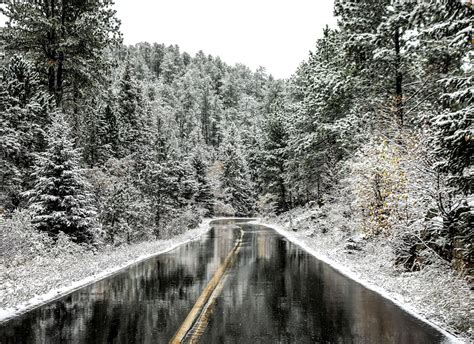
Weather: snow or frosty